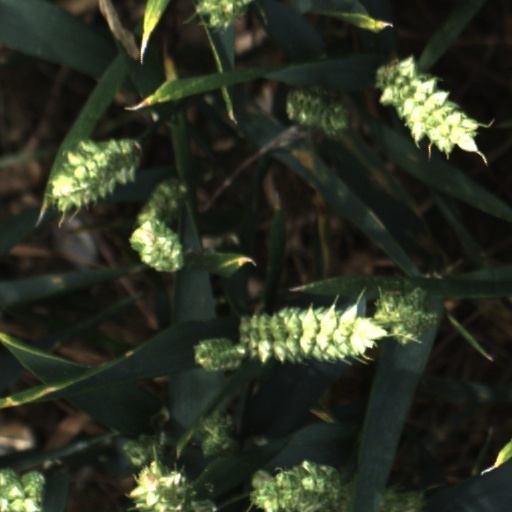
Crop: wheat